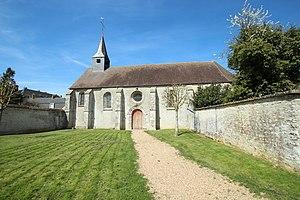
Église Saint-Germain de Dommerville à Angerville (Essonne) en France.
Angerville est une commune française située à soixante-six kilomètres au sud-ouest de Paris dans le département de l'Essonne en région Île-de-France. C'est la commune de l'Essonne la plus éloignée de Paris.